Over the Rainbow (2010 TV series)

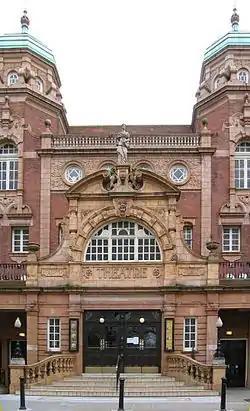
The Richmond Theatre hosted the task for the contestants this week.

The sixth week and quarter-final stage of the competition, with the live show on Saturday 8 May 2010, saw the remaining six contestants perform musical theatre songs for four places in the semi-final. This week, the task for the Toto contestants was to see how they would get on with the potential Dorothys at the Richmond Theatre. The dogs chose the Dorothy they wished to perform with, and with six Dorothys and only five dogs, Lauren was not chosen. The pairs performed in front of the Toto panel and an audience of children; the panel chose Spider as their 'top dog' and the audience chose Dave. Also this week, the contestants went to the opening night of "Sweet Charity" and met Tamzin Outhwaite backstage; during the results show Outhwaite performed "If My Friends Could See Me Now" from the musical.